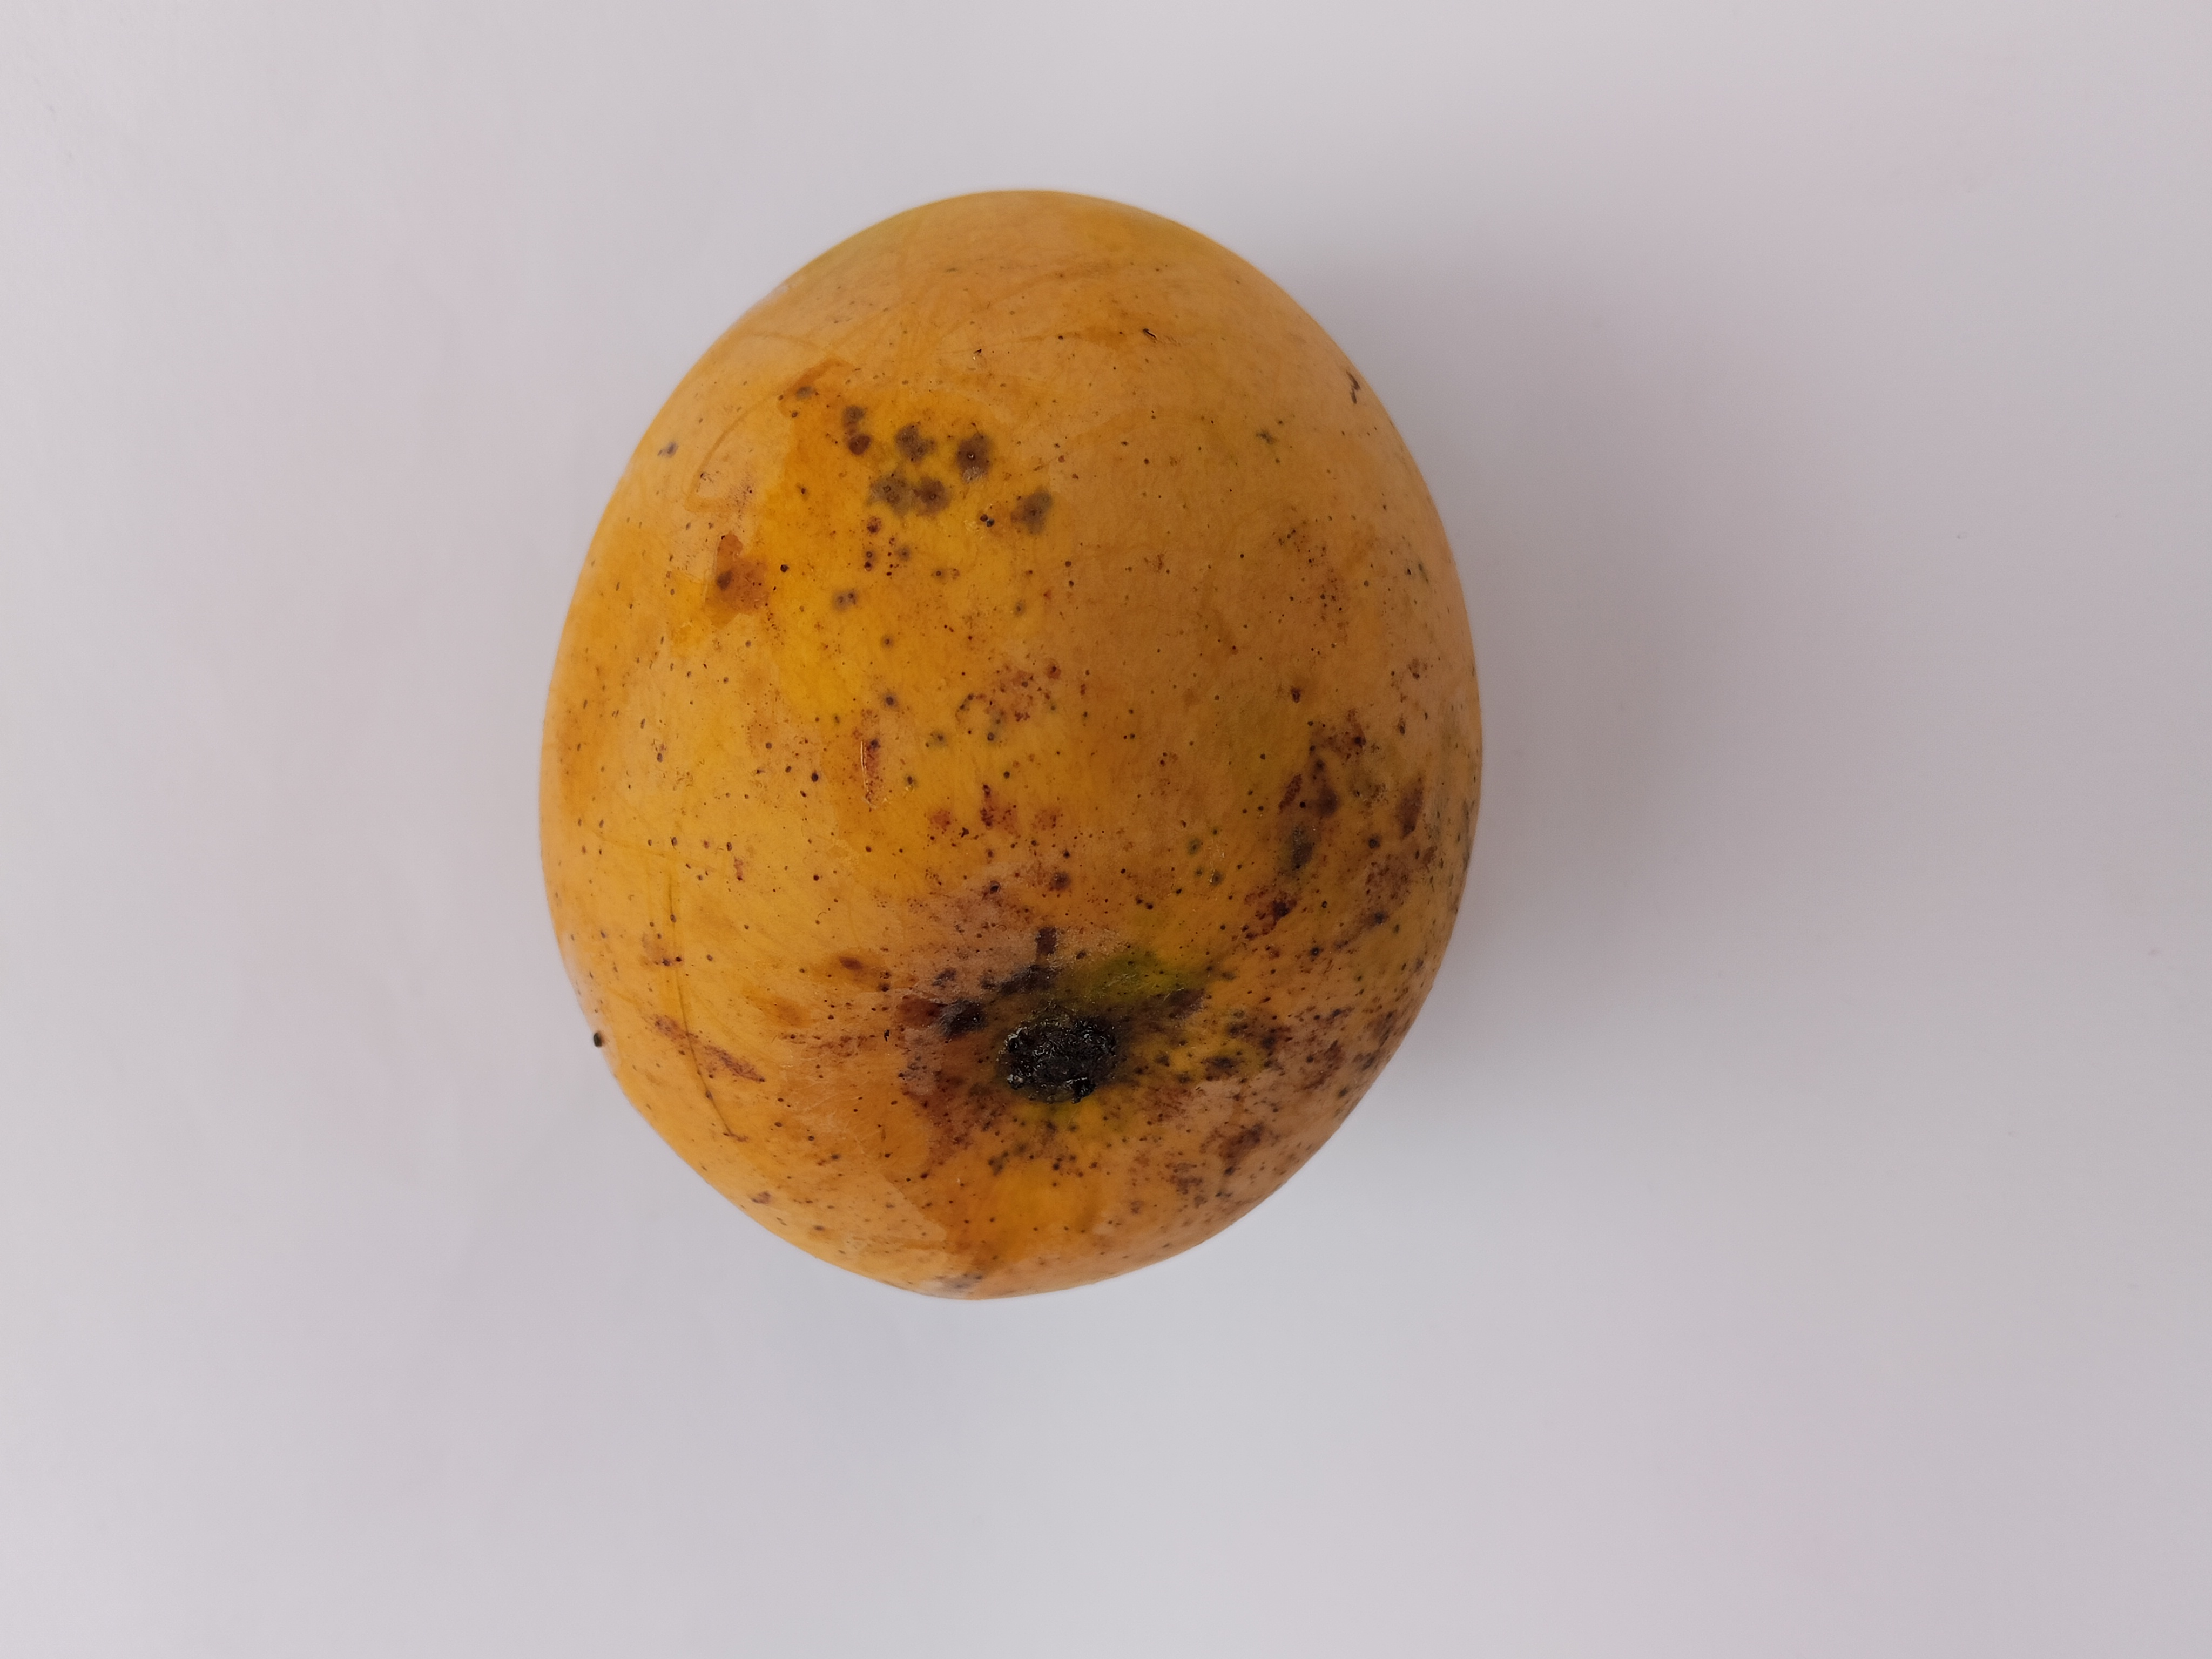
Mango variety: Sundari